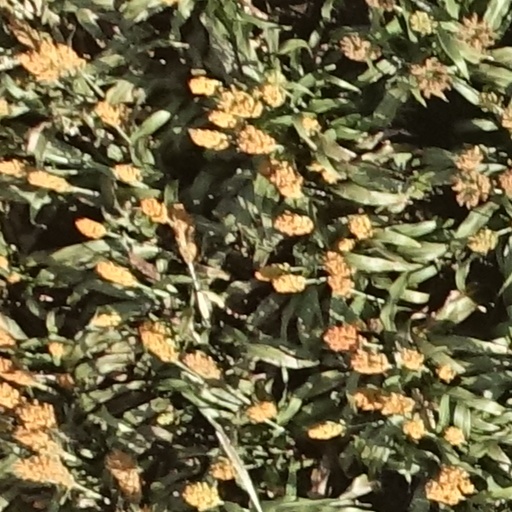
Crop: sorghum